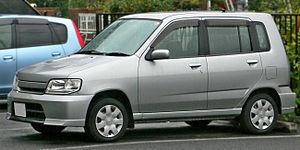
La Nissan Cube est une petite voiture polyvalente fabriquée par le constructeur japonais Nissan qui était, à l’origine, exclusivement destinée au marché japonais, avant d'être vendue en Amérique du Nord puis en Europe.